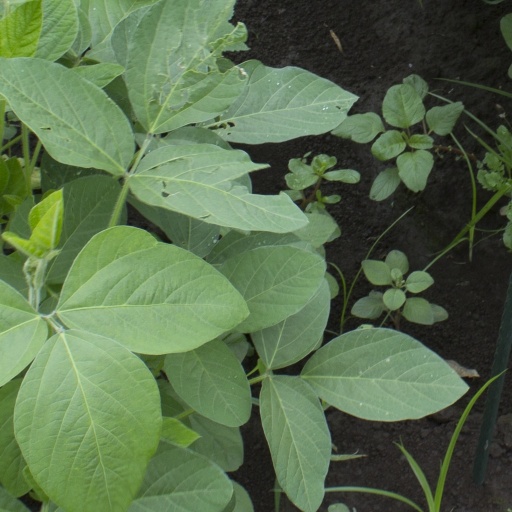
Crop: soybean